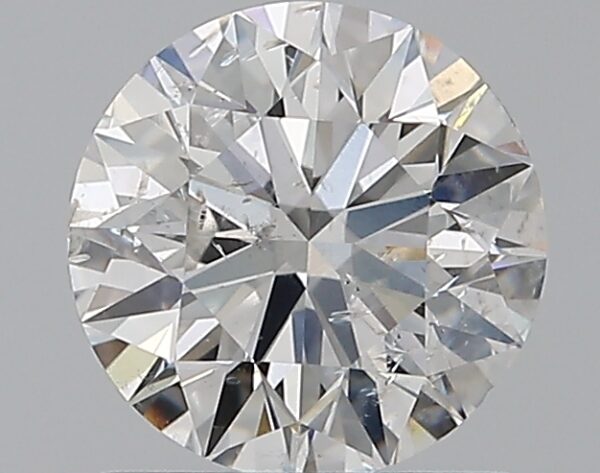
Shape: round
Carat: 1
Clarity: SI2
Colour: E
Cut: VG
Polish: EX
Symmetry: EX
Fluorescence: N
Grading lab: GIA
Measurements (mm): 6.31 x 6.35 x 4.01